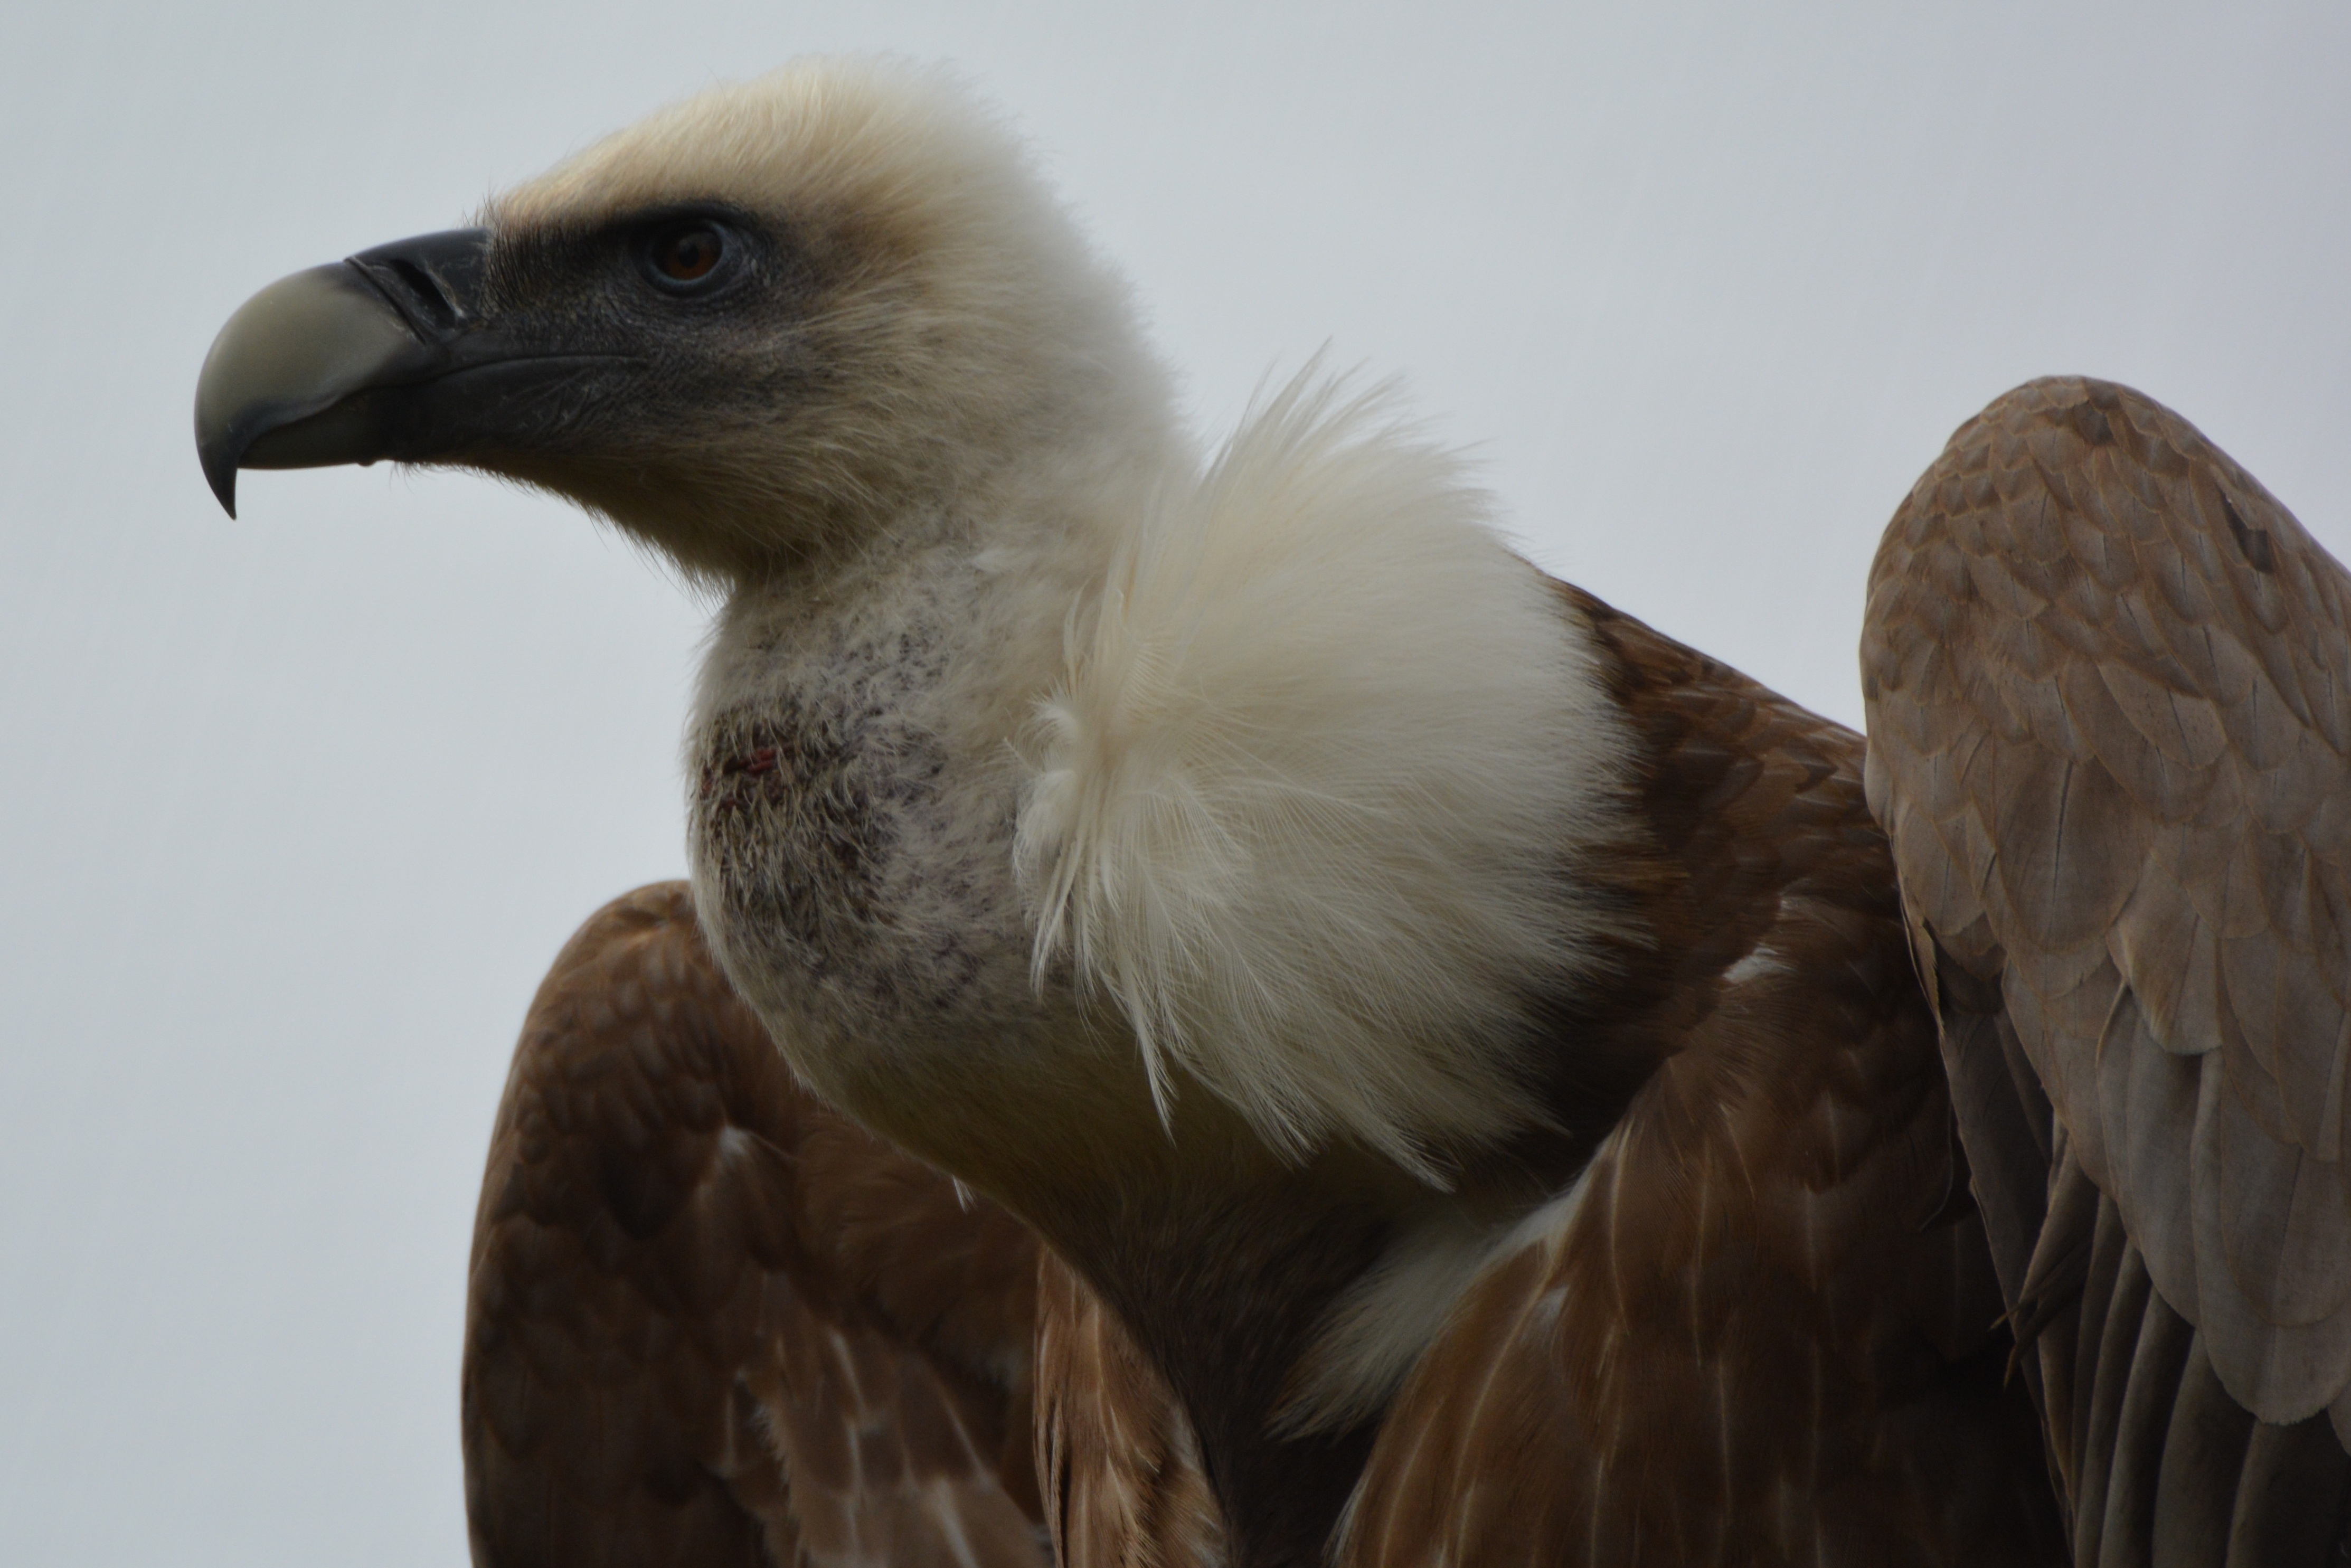
bird, wing, animal, wildlife, beak, eagle, fauna, bird of prey, close up, vertebrate, vulture, falcon, accipitriformes